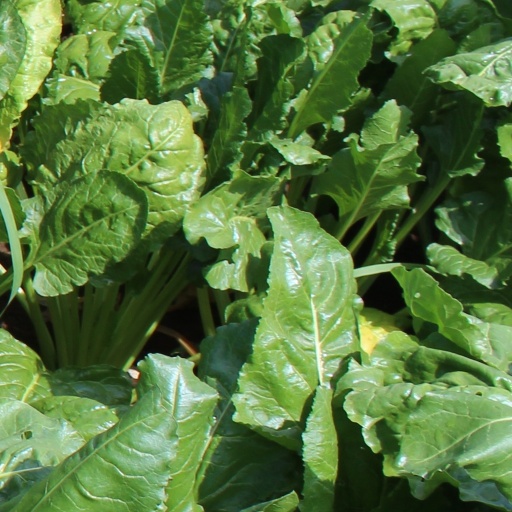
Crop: sugar beet